Olympus Zuiko Digital ED 40-150mm f/4.0-5.6

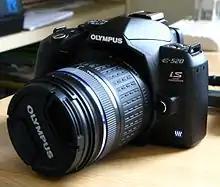

The Olympus Zuiko Digital ED 40-150mm 1:4.0-5.6 is an interchangeable moderate telezoom lens for the Four Thirds system. It was announced by Olympus Corporation on September 27, 2004.